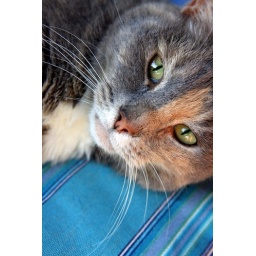
On the deck again bothering my cats and dogs - still messing around with the new camera....